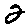
Label: 2